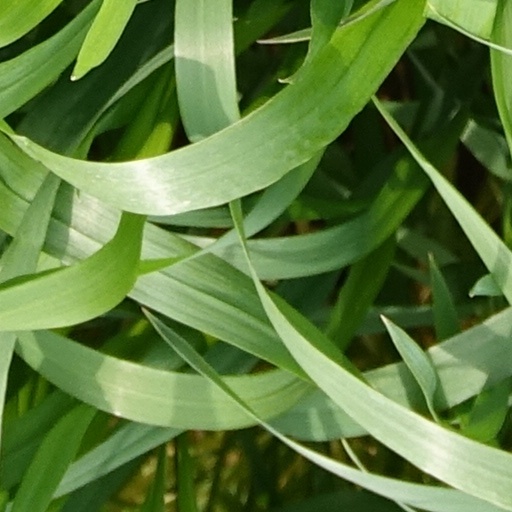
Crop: wheat